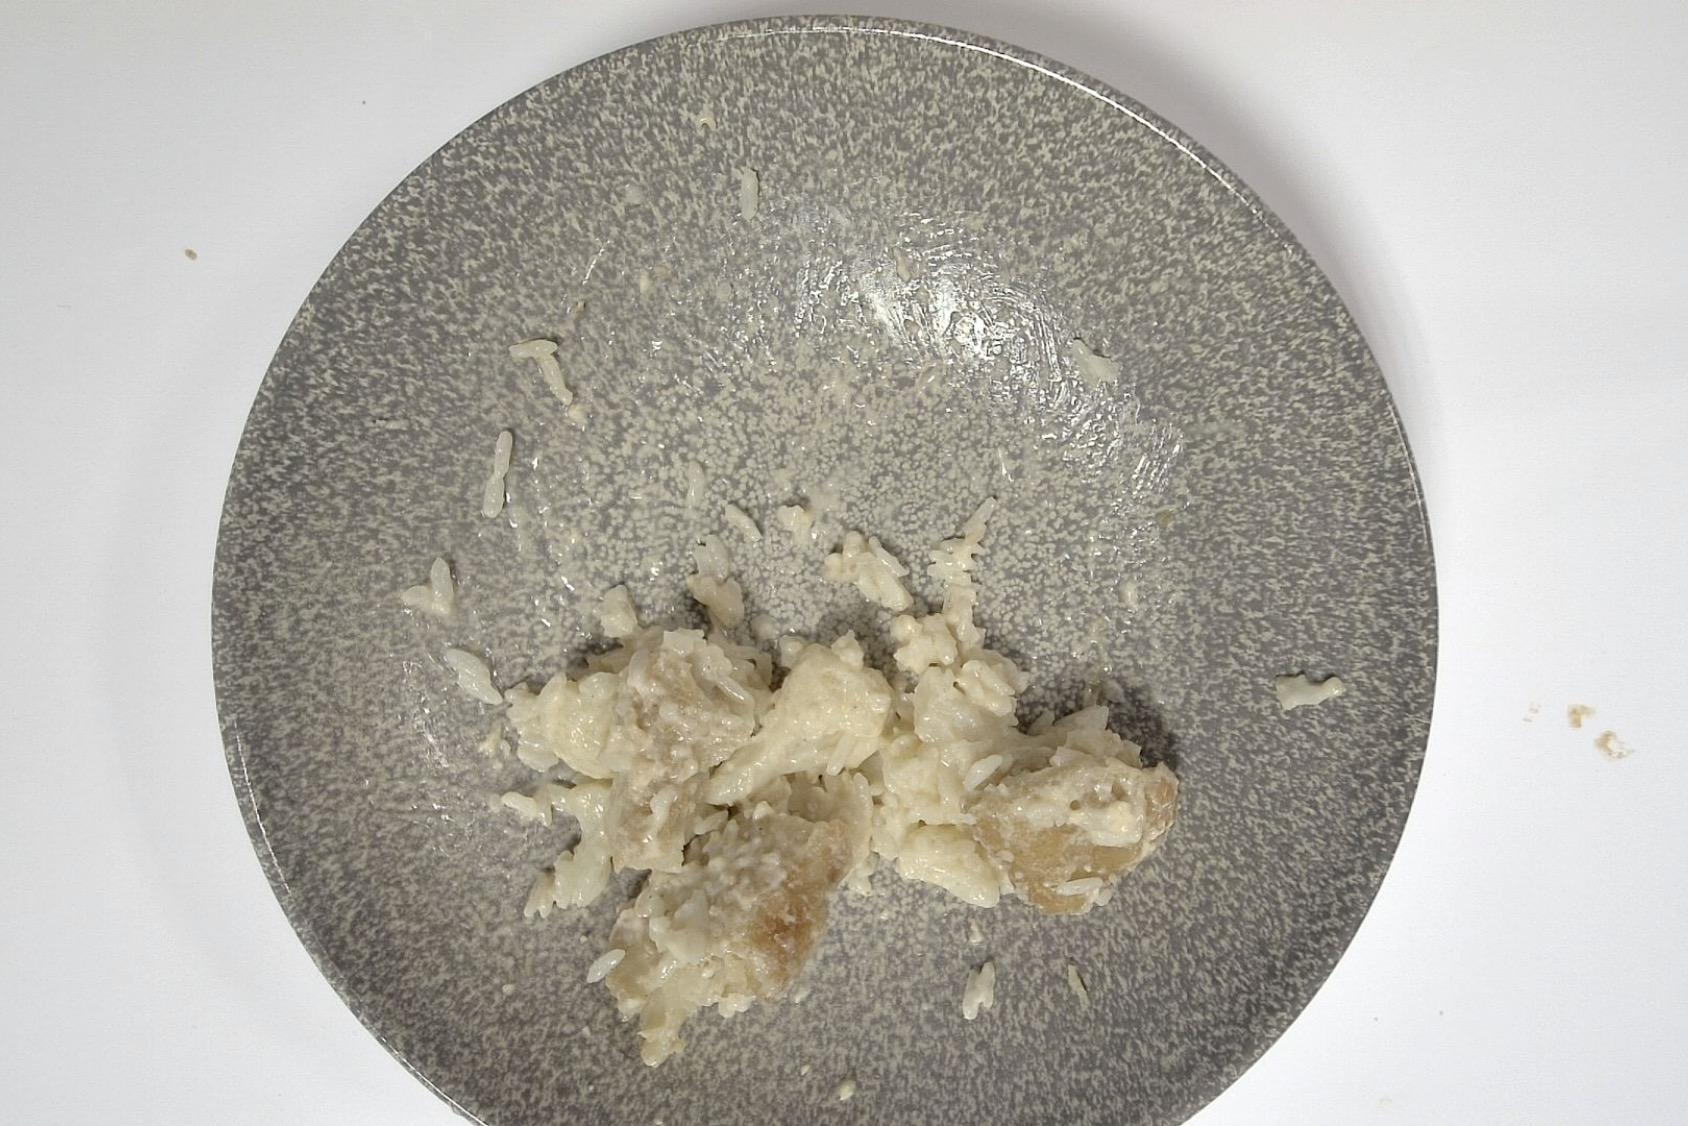
Gericht: Paniertes Fischfilet mit Blumenkohl , Reis , Helle Sauce
Portionsgröße: Normale Portion
Zutaten: Reis, Blumenkohl, Paniertes Fischfilet, Helle Sauce
Gewicht vorher: 315 g
Kalorien vorher: 307,850 kcal
Gewicht nachher: 185 g
Kalorien nachher: 180,801 kcal